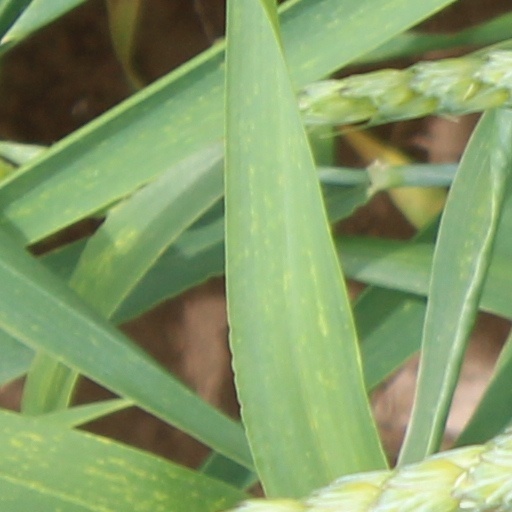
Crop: wheat